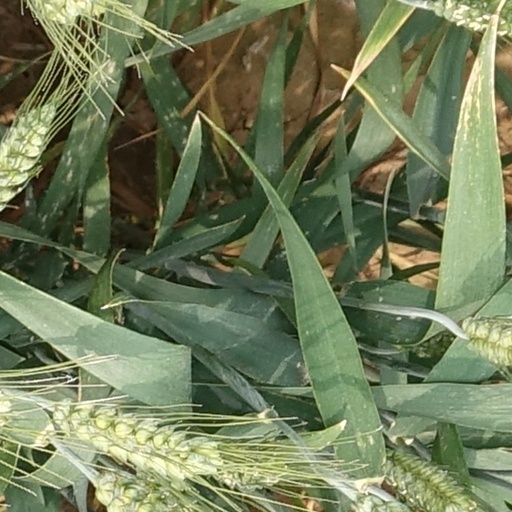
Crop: wheat